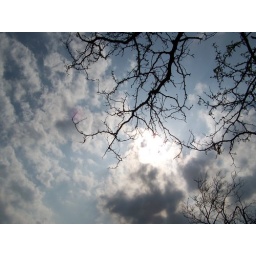
clouds in trees